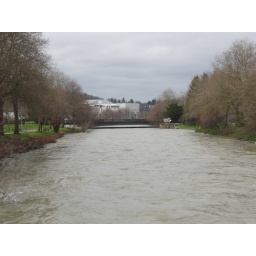
January 23, 2011Cedar river overflowing with rain water at Williams Ave. S in Renton.